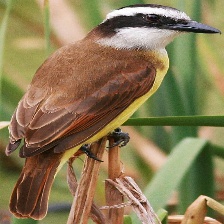
Species: GREAT KISKADEE
Scientific name: PITANGUS SULPHURATUS